List of Norwegian submissions for the Academy Award for Best International Feature Film

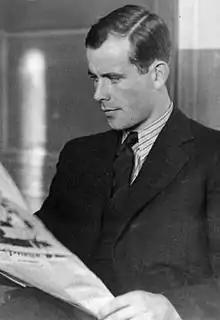
Arne Skouen directed Norway's first film nominated for the award, "Nine Lives".

The Academy of Motion Picture Arts and Sciences has invited the film industries of various countries to submit their best film for the Academy Award for Best Foreign Language Film since 1956. The Foreign Language Film Award Committee oversees the process and reviews all the submitted films. Following this, they vote via secret ballot to determine the five nominees for the award. Below is a list of the films that have been submitted by Norway for review by the academy for the award by the year of the submission and the respective Academy Award ceremony.